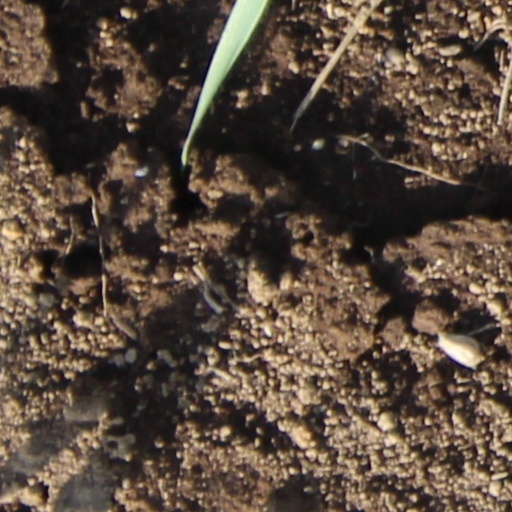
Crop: wheat